Eberhard Weichold

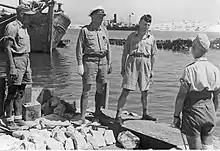
Weichold (second from right) receiving a report in Marsa Matruh in July 1942

Eberhard Weichold (23 August 1891 – 19 December 1960) was a German naval officer of World War I who, among other commands, was captain of the submarine . On 10 August 1918, Weichold sank the SS "Polynesien" while he was in command of SM "UC-22". Seventeen people died. Weichold joined the Imperial German Navy on 1 April 1911 as Seekadett, completed his recruit training on SMS Hertha and came afterwards to Naval Academy Mürwik.